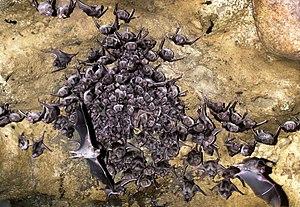
Le Vampire commun, aussi appelé Vampire d'Azara, est une espèce de chauves-souris de la famille des Phyllostomidae. Elle est l'une des trois espèces actuelles de la sous-famille des Desmodontinae, nommées « chauves-souris vampires » du fait de leur hématophagie, les deux autres étant le Vampire à pattes velues et le Vampire à ailes blanches. Ce groupe d'espèces constitue les seuls mammifères parasites connus. Le Vampire commun se nourrit principalement du sang du bétail. Pour une chauve-souris, il est particulièrement bien adapté à la locomotion au sol. Il approche ses proies de nuit, lorsqu'elles sont endormies, et utilise ses dents coupantes comme une lame de rasoir pour découper la peau de ses hôtes ; il lape ensuite le sang coulant de la plaie avec sa langue.